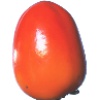
Label: Kaki 1